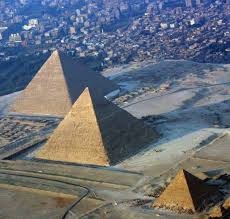
Landmark: Pyramids of Giza